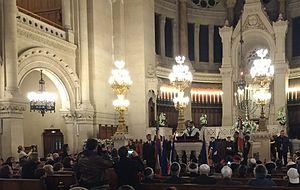
Haim Korsia, grand rabbin de France pendant son allocution
Les attentats du 13 novembre 2015 en France, revendiqués par l'organisation terroriste État islamique, sont une série de fusillades et d'attaques-suicides islamistes perpétrées dans la soirée à Paris et dans sa périphérie par trois commandos distincts.